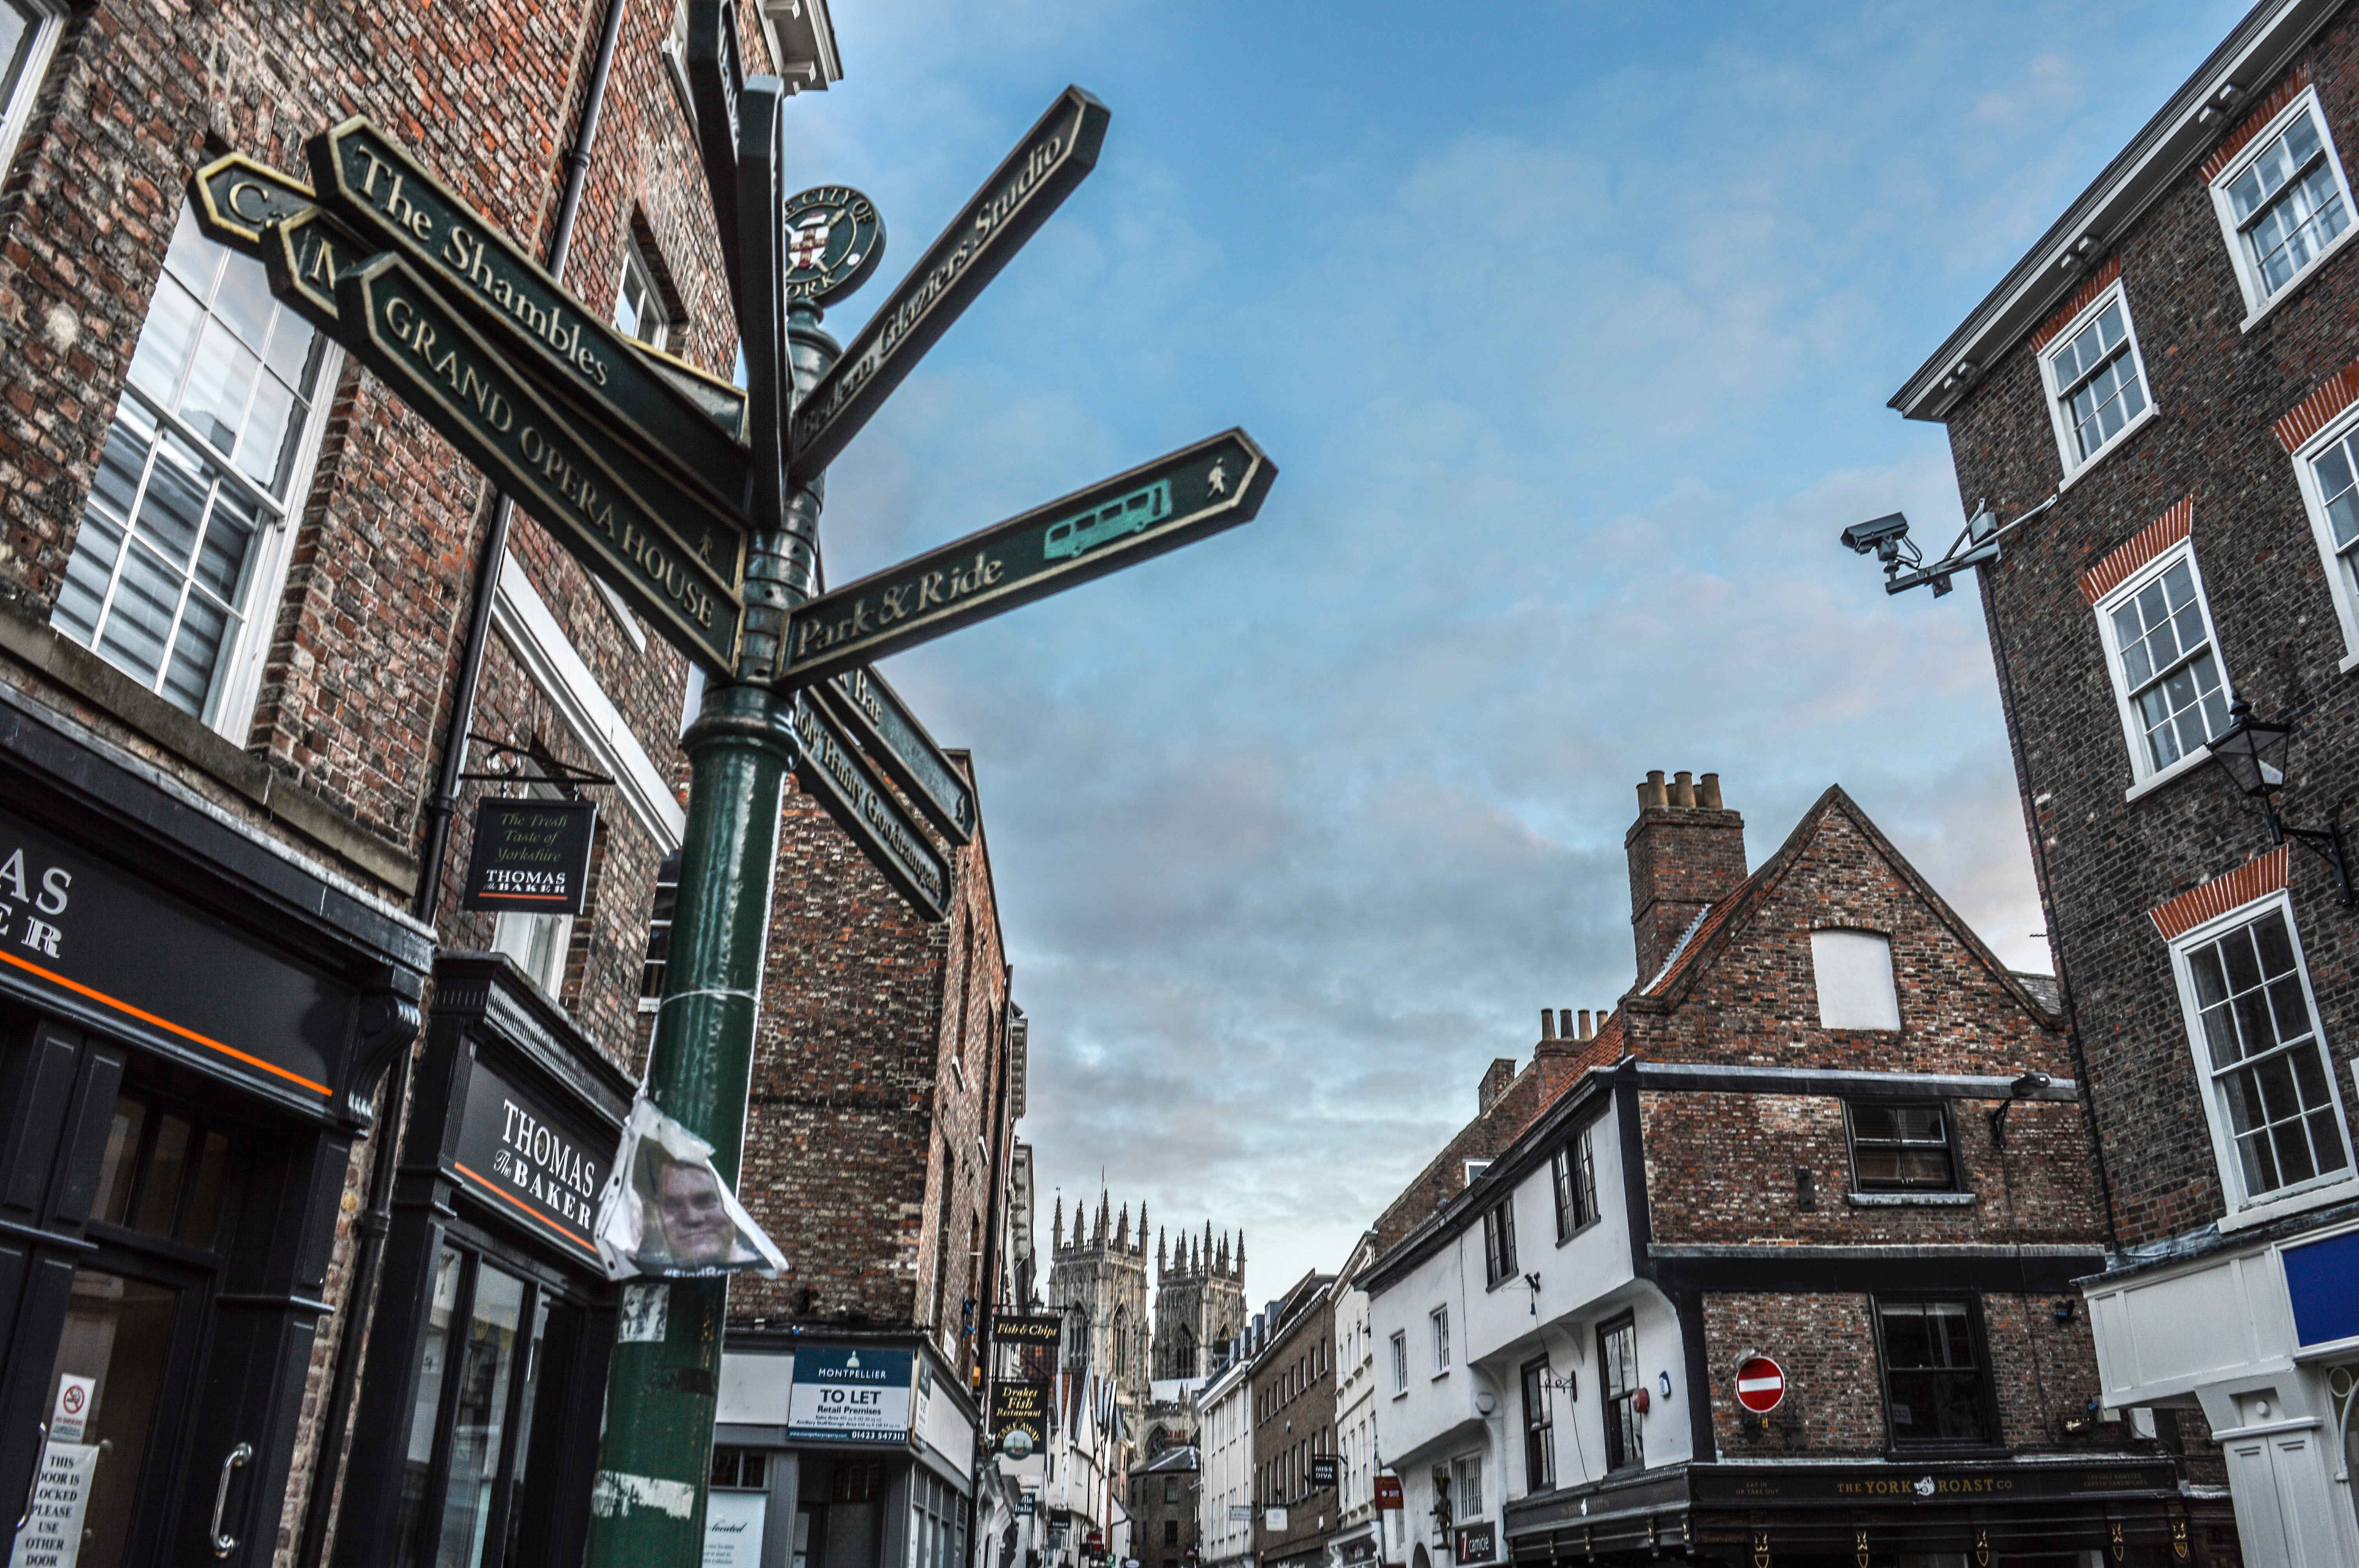
architecture, road, street, town, city, cityscape, downtown, facade, waterway, infrastructure, neighbourhood, urban area, human settlement